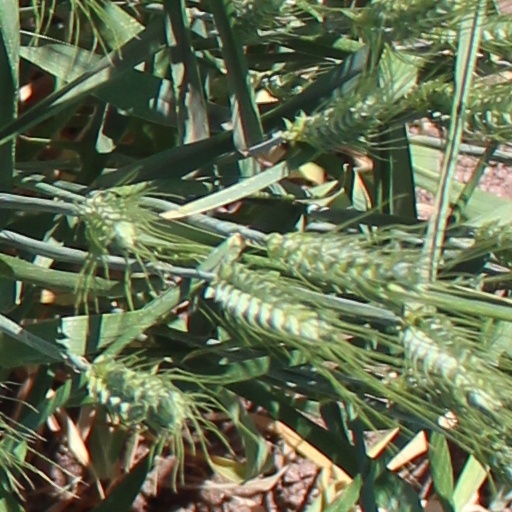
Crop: wheat